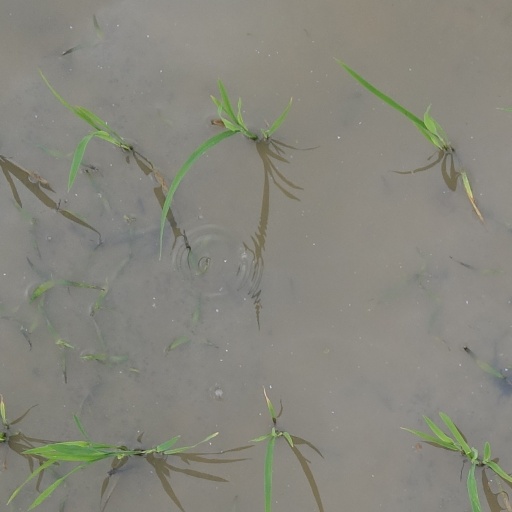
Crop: rice